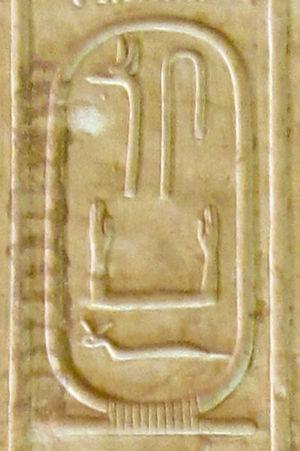
Ouserkaf est le premier souverain de la Vᵉ dynastie sous l'Ancien Empire, régnant pendant sept ou huit ans au début du XXVᵉ siècle avant notre ère, il a succédé à Chepseskaf et a précédé son fils Sahourê. Ouserkaf appartenait peut-être à une branche de la famille royale de la IVᵉ dynastie, bien que sa filiation reste incertaine.
Dans l'Égypte antique, la titulature royale est l'ensemble des noms officiels par lesquels un pharaon est désigné dans les textes légaux et les grandes inscriptions dédicatoires. La titulature du roi d'Égypte se compose de cinq « Grands Noms », chacun formé d’un titre suivi d’un nom proprement dit. Ces cinq appellations définissent la nature royale et constituent en même temps une idéologie du pouvoir. L'usage de la titulature se met en place dès l'aube de la monarchie pharaonique et perdure jusqu'à la fin de l'institution au moment de l'incorporation de l'Égypte dans l'Empire romain.